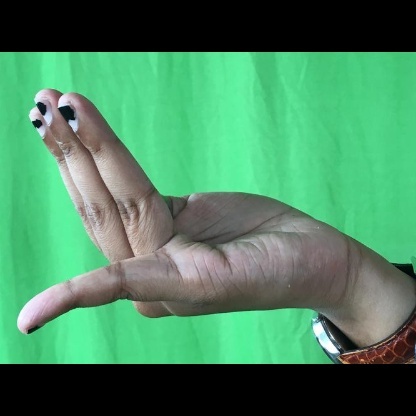
Mudra: Chaturam